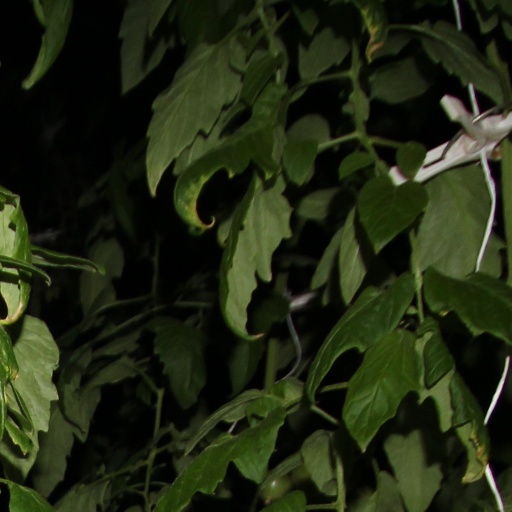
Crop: tomato